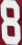
Number: 8